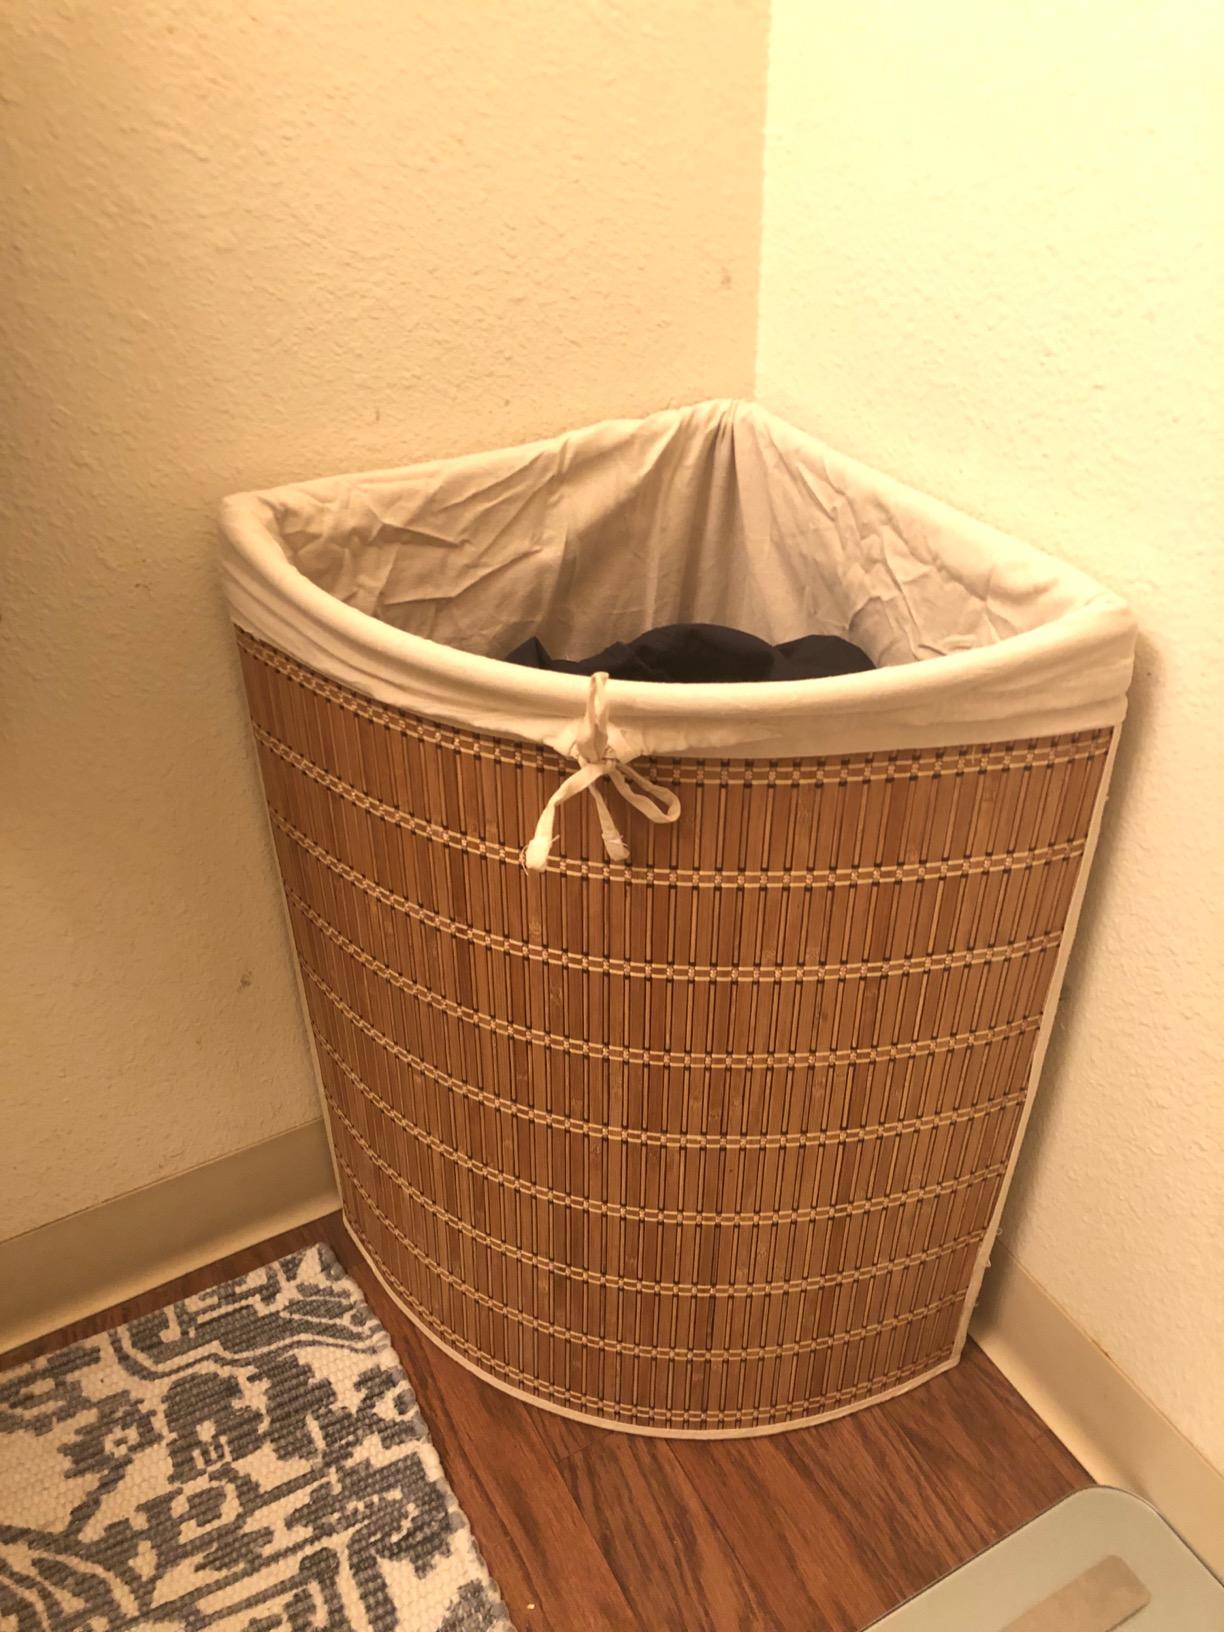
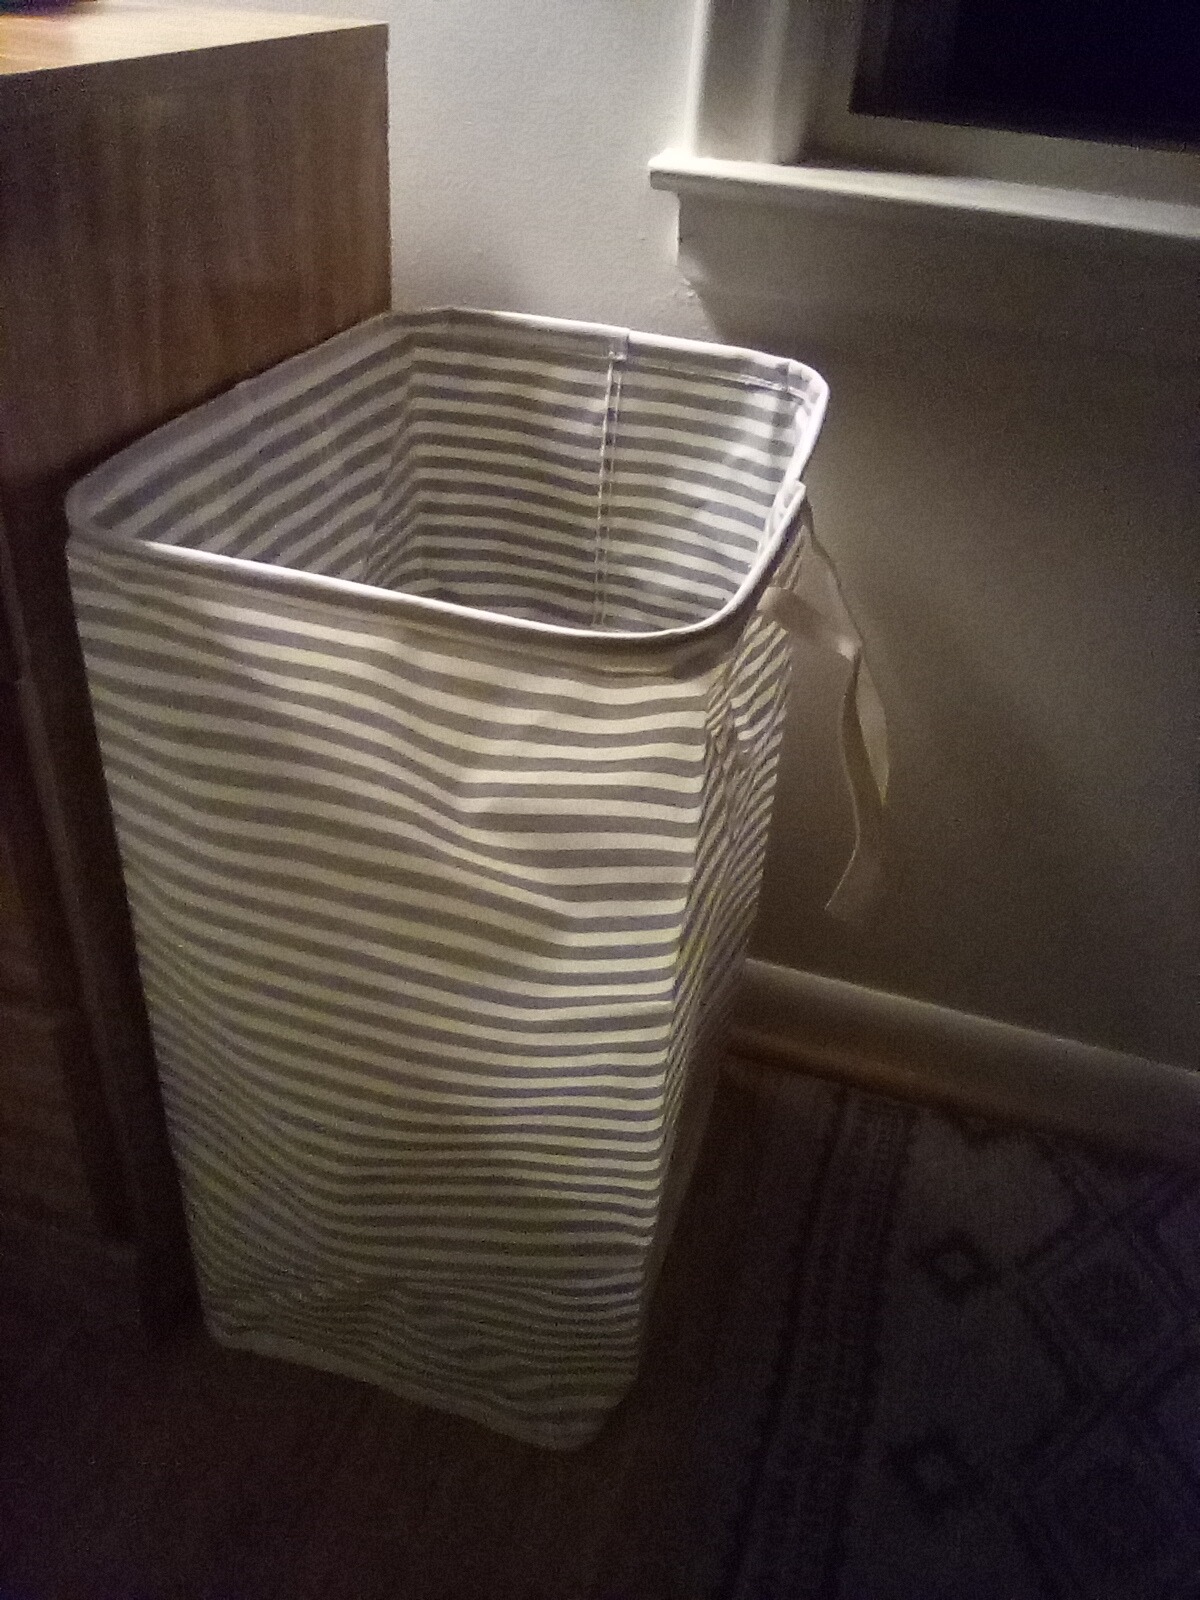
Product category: items_hamper
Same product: no